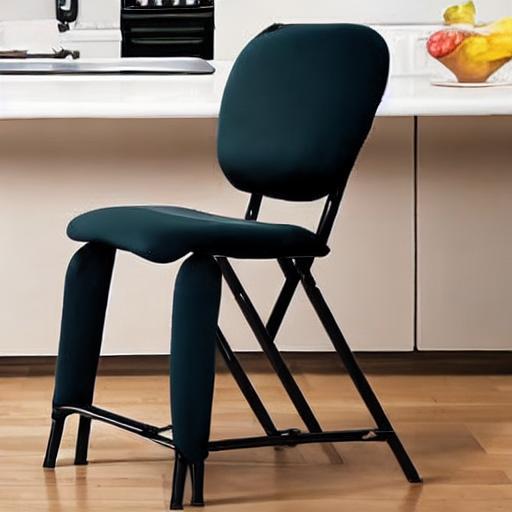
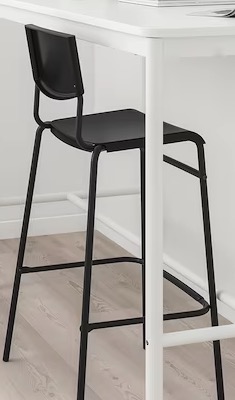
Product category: stool
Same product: no